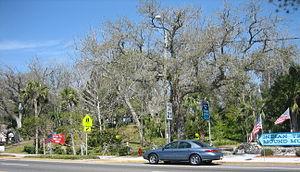
Les National Historic Landmarks de Floride sont les sites historiques d'intérêt national de l'État de Floride au sud-est des États-Unis.